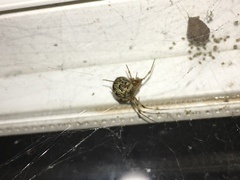
Species: Parasteatoda_tepidariorum